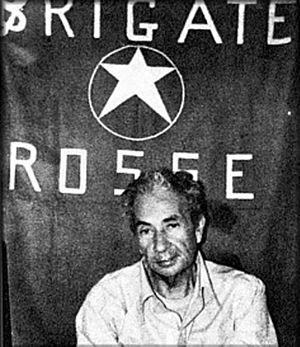
1978 est une année commune commençant un dimanche.